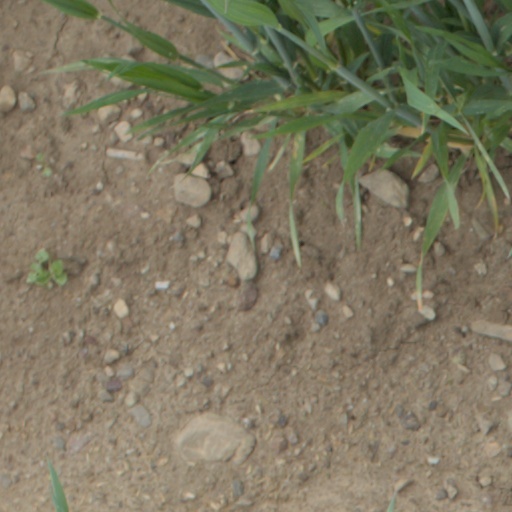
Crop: wheat